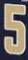
Number: 5